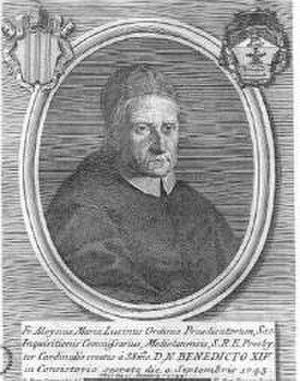
Luigi Maria Lucini, né en 1666 à Milan, alors capitale du duché de Milan, et mort le 17 janvier 1745 à Rome, est un cardinal italien du XVIIIᵉ siècle.